Millcreek Canyon (Salt Lake County, Utah)

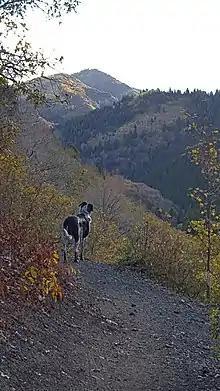
Millcreek Canyon

Millcreek Canyon (also Mill Creek Canyon) (Shoshoni: Tempin-Tekkoappah, “rock trap”) is a canyon in the Wasatch Mountains and part of Millcreek City on the east side of the Salt Lake Valley, Utah. It is a popular recreation area both in the summer and in the winter. It was named by Brigham Young on August 22, 1847, before all of the mills that were built in and below the densely forested canyon. It is home to two restaurants and six Boy Scout Day Camps.